WestJet

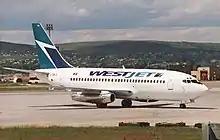
One of WestJet's Boeing 737-200s at Calgary International Airport, July 1998

WestJet was founded on June 27, 1994, by Clive Beddoe, David Neeleman, Mark Hill, Tim Morgan, and Donald Bell. WestJet was based on the low-cost carrier business model pioneered by Southwest Airlines and Morris Air in the United States. Its original routes were all located in Western Canada, which gave the airline its name.